History of Ajax, Ontario

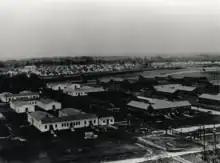
University of Toronto Ajax Division

Towards the end of the war, Ajax became a warehousing location for the War Assets Corporation, which was responsible for disposing of the government-owned surplus material and property from World War II. A War Surplus sales outlet was established at the site to dispose of the production equipment and other fixtures.